Peter Turang

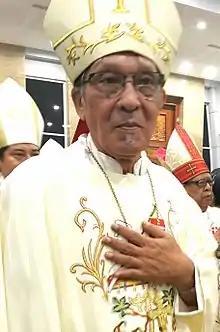
Turang in 2017

Peter Turang (23 February 1947 – 4 April 2025), sometimes also known as Petrus Turang, was an Indonesian prelate of the Roman Catholic Church. He served as the Archbishop of Kupang from 1997 to 2024.